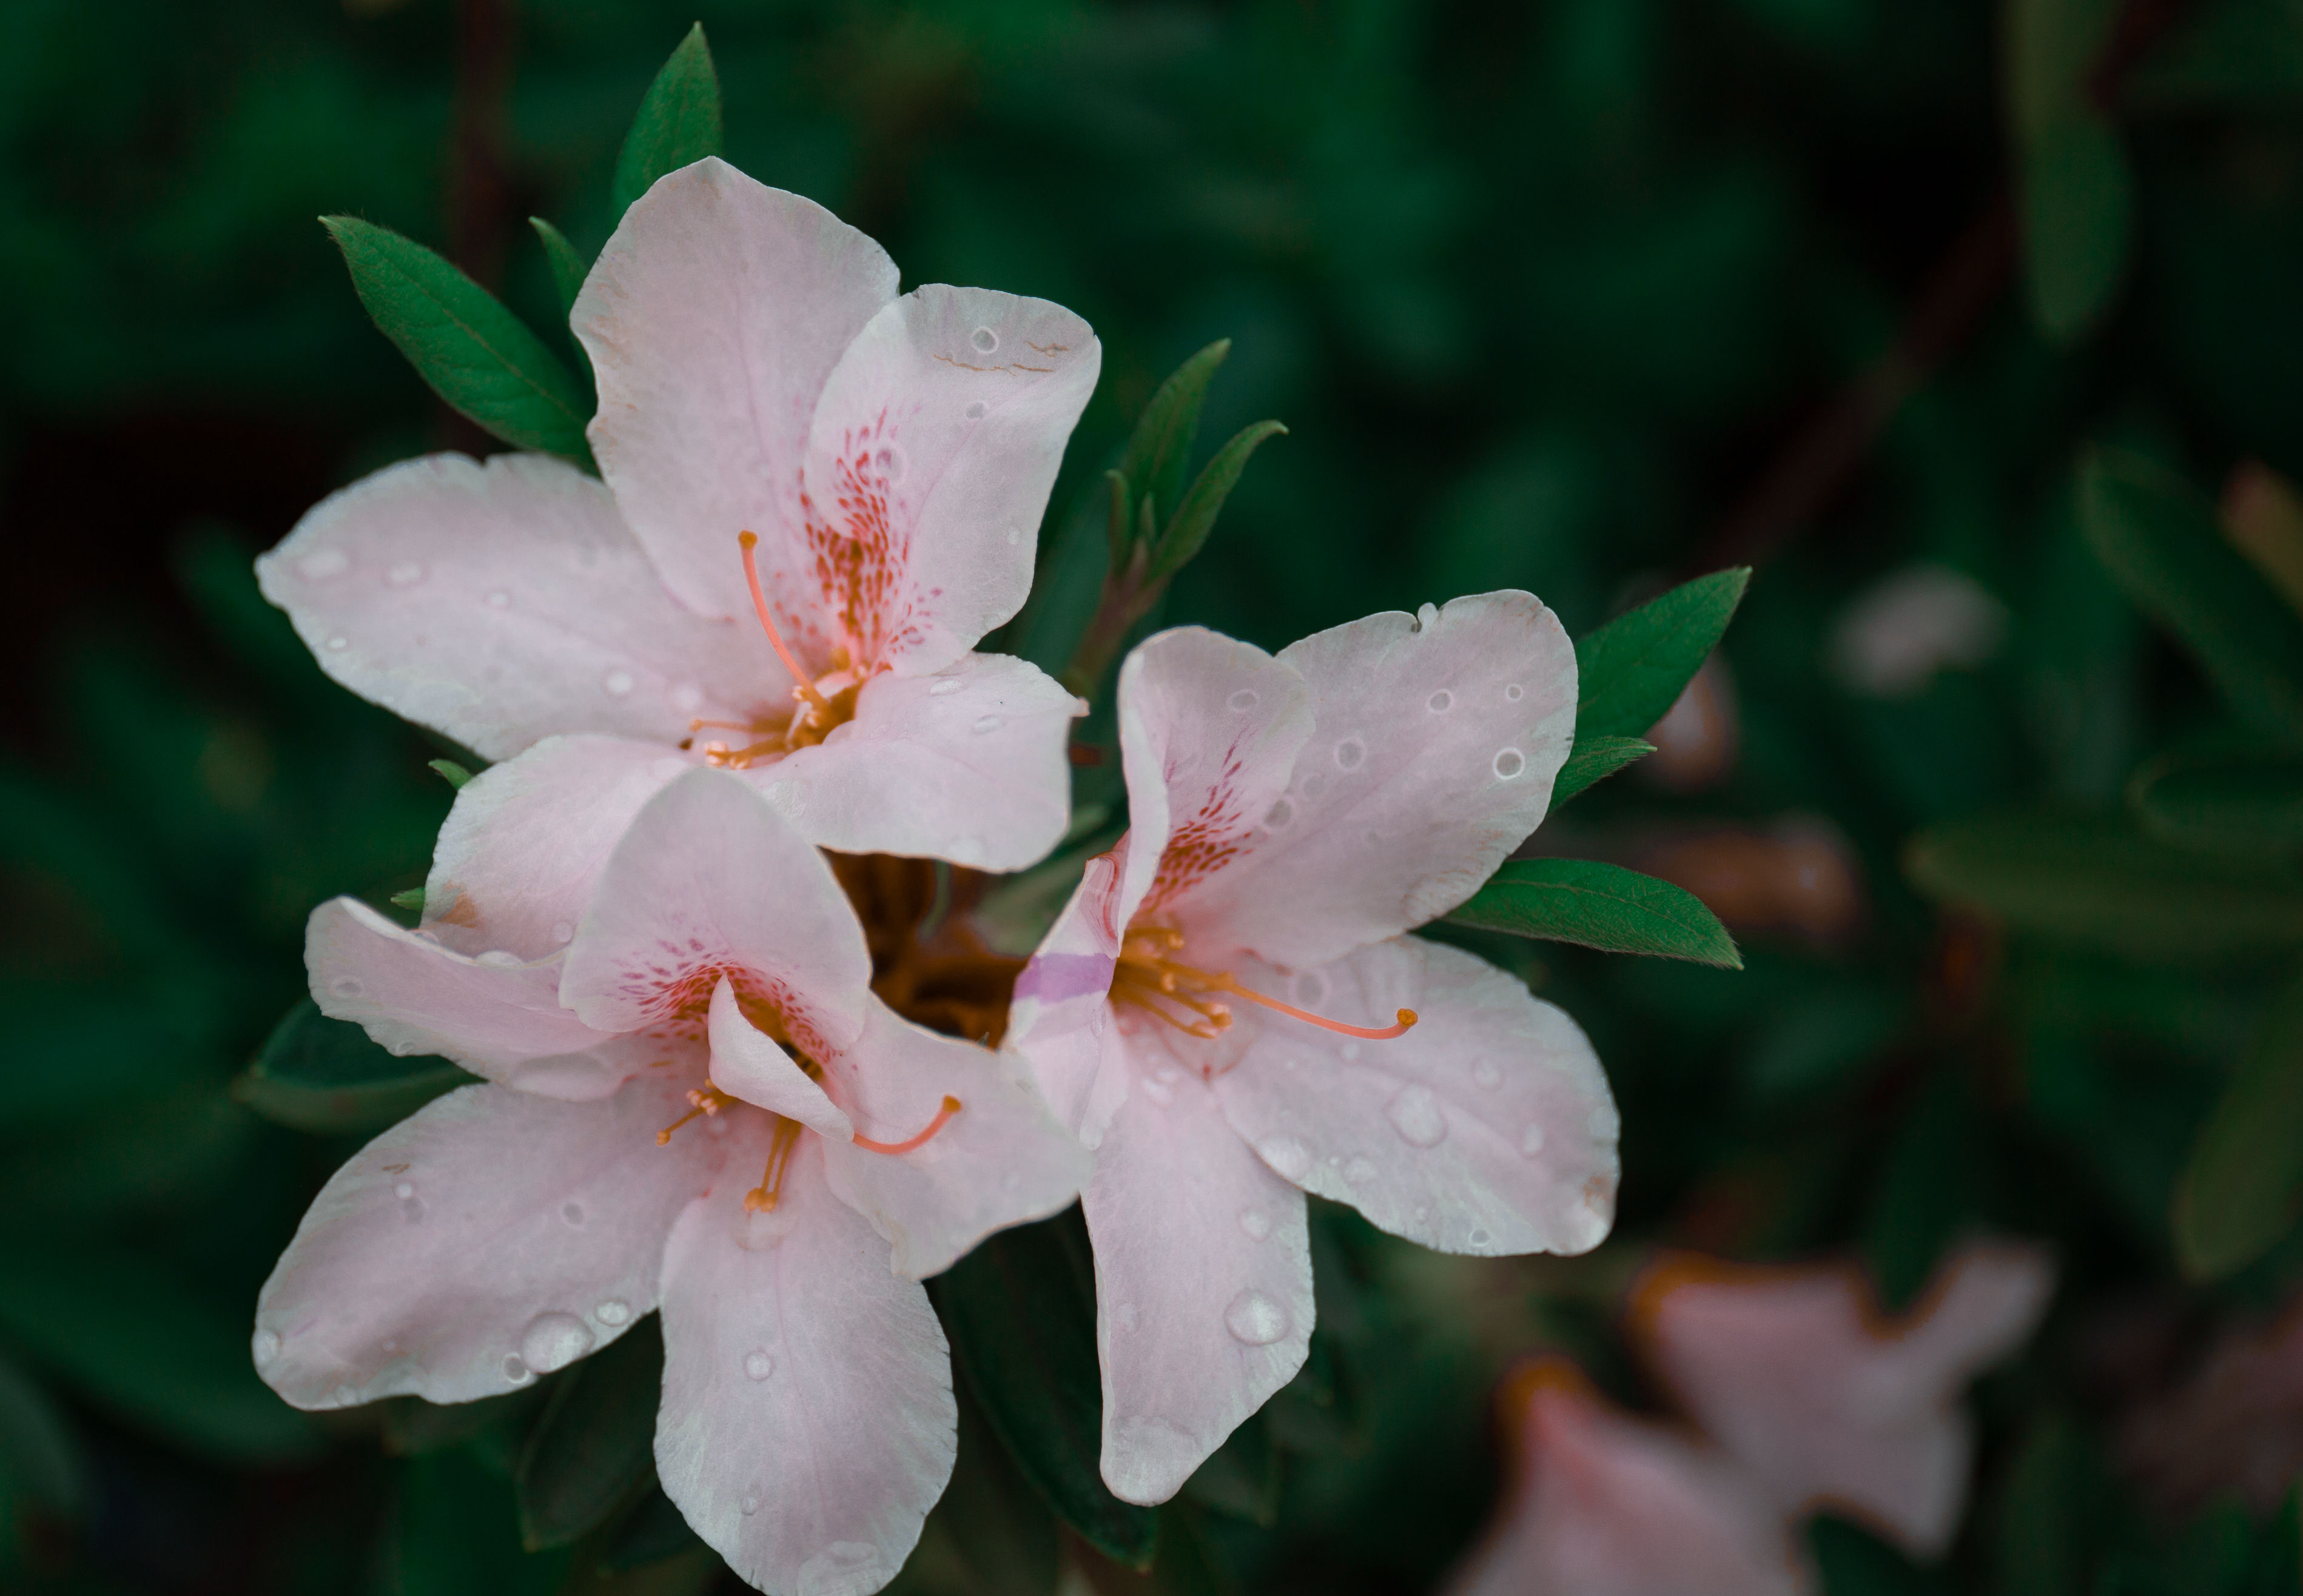
azalea, flower, plant, petal, botany, terrestrial plant, flowering plant, close up, peach, blossom, shrub, tree, pollen, herbaceous plant, twig, macro photography, plant stem, rose family, annual plant, ericales, lily family, malvales, rose order, perennial plant, rhododendron, garden, four o clock family